Rajasthan

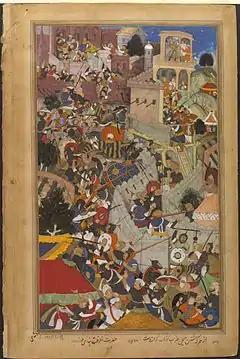
Akbar shoots the Rajput commander Jaimal using a matchlock, during the Siege of Chittor (1567–1568).

During Akbar's reign most of the Rajput kings accepted Mughal suzerainty, but the rulers of Mewar (Rana Udai Singh II) and Marwar (Rao Chandrasen Rathore) refused to have any form of alliance with the Mughals. To teach the Rajputs a lesson Akbar attacked Udai Singh and killed Rajput commander Jaimal of Chitor and the citizens of Mewar in large numbers. Akbar killed 20,000–25,000 unarmed citizens in Chittor on the grounds that they had actively helped in the resistance.